Network of National Institutions in the Americas

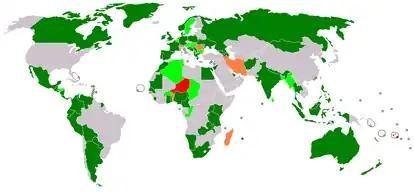
Map showing all International Coordinating Committee members, not only those from the Americas:

The full members of the Network are those national institutions deemed by the ICC to be fully compliant with the Paris Principles, so accredited with "A status":